Iver Qvistgaard

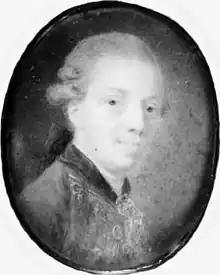
Iver Qvistgaard, miniature portrait by Cornelius Høyer.

Iver Qvistgaard (28 October 1767 8 October 1829) was a Danish civil servant, landowner and mayor of Copenhagen. He owned Aagaard Manor at Holbæk and the country house Wesselsminde at Nærum. He also engaged in a number of other speculative investments on the turbulent property market during the Napoleonic Wars.